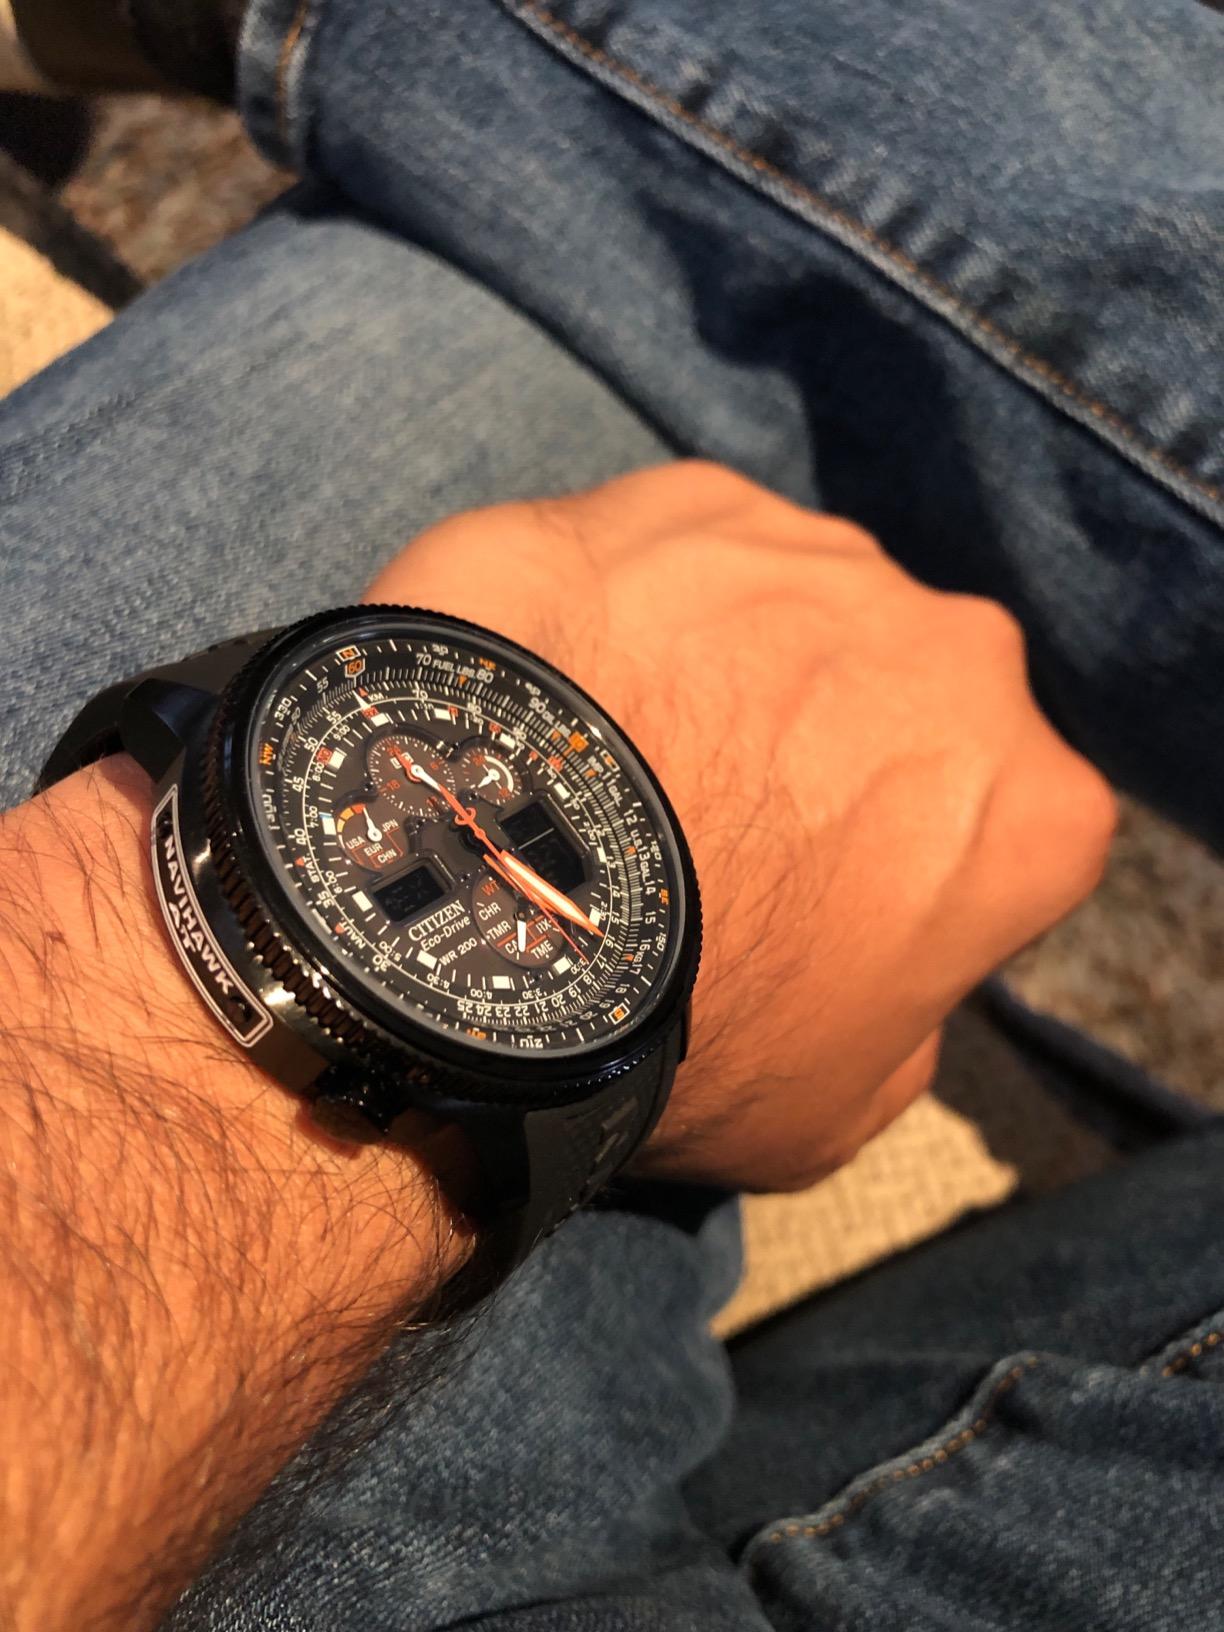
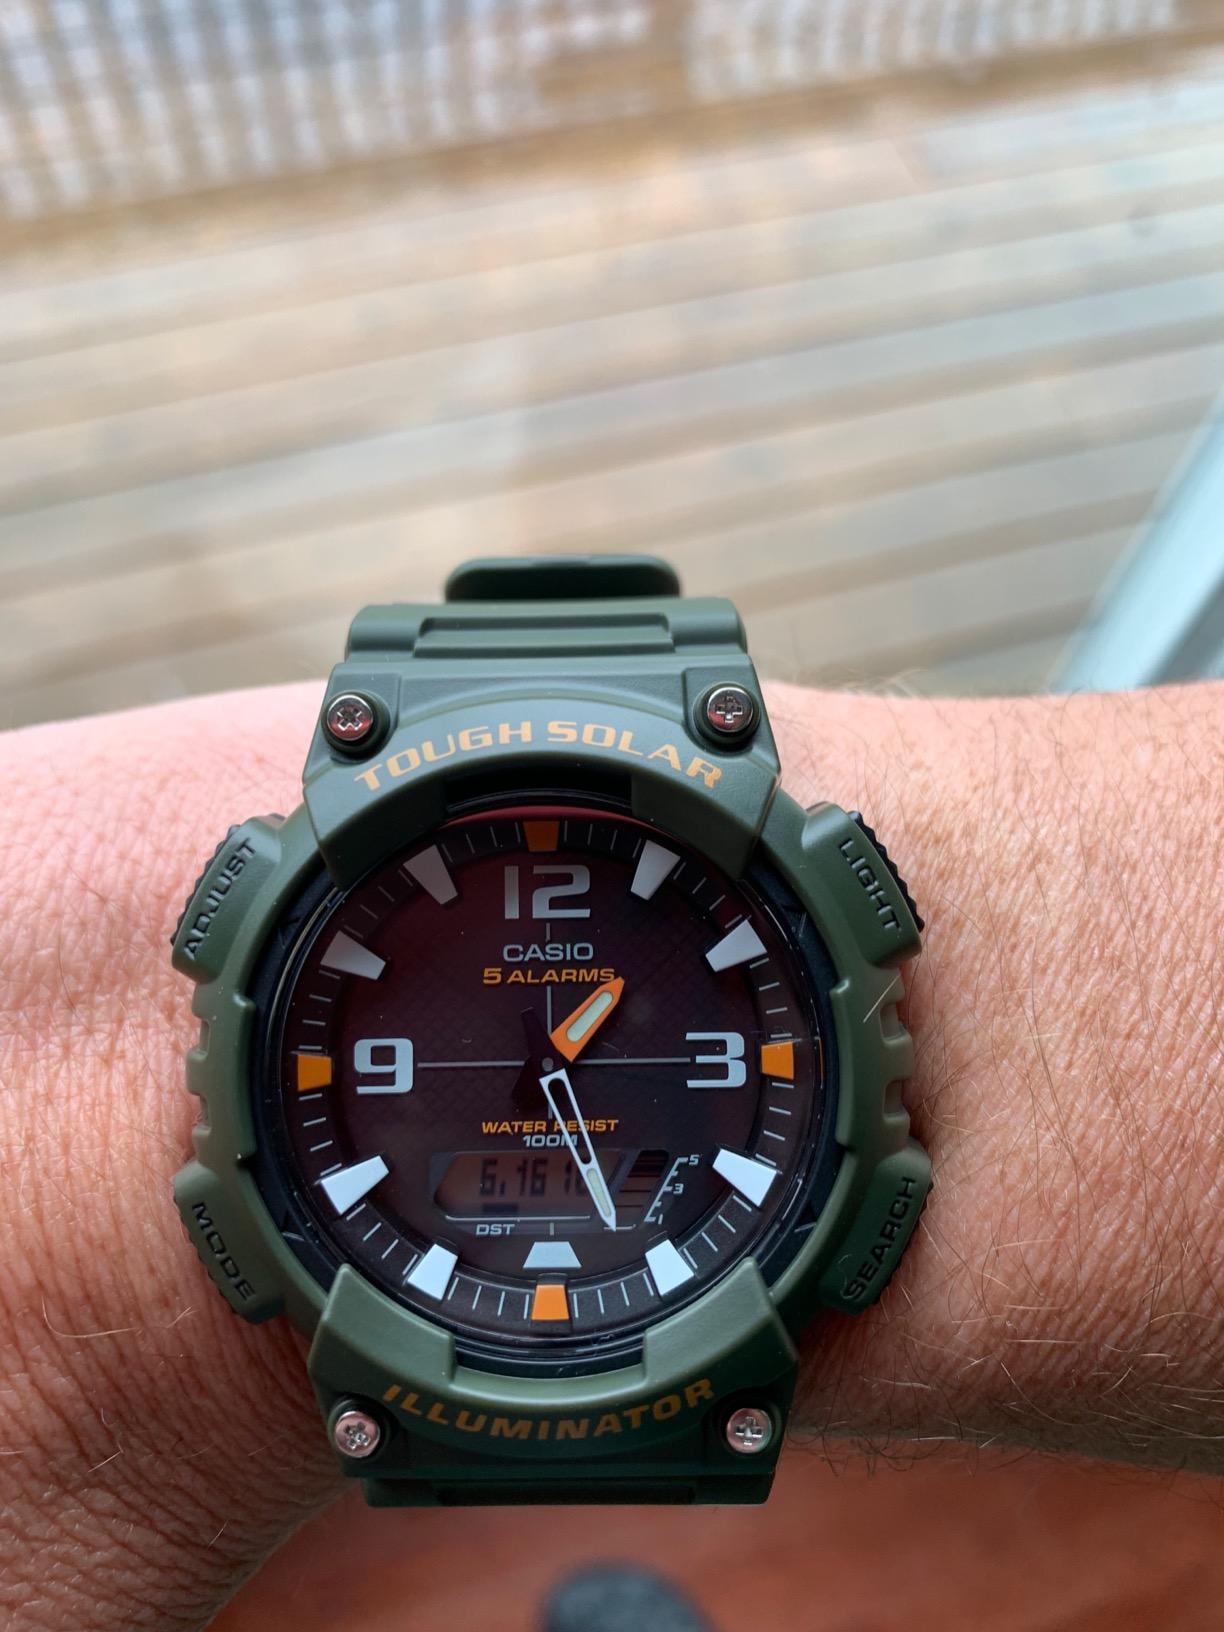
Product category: accessories_watch
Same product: no